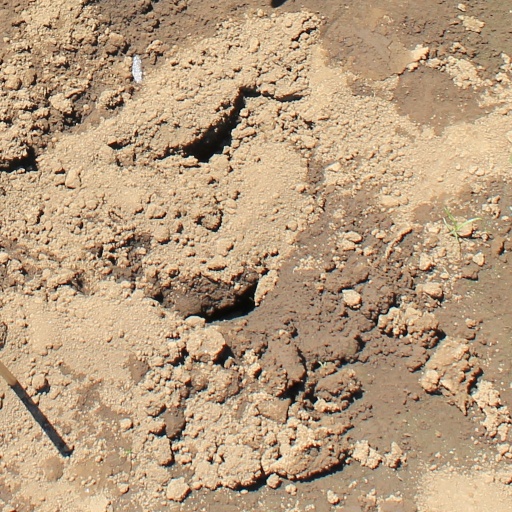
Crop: soybean